The Blake School (Minneapolis)

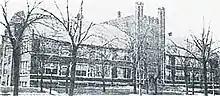
Northrop building in 1916

In 1900, Zulema A. Ruble, a Smith College alumna, and Carrie Bartlett established Graham Hall, a private school for girls, in Minneapolis. In 1914, a group of Minneapolis leaders purchased Graham Hall and incorporated it as Northrop Collegiate School. In 1917, the school relocated within Minneapolis, with the site, now known as Northrop Campus, being the current home of the upper school campus.